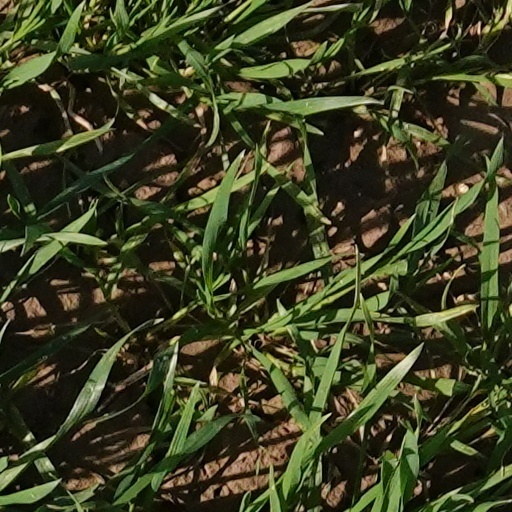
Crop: wheat